Denver Pioneers men's lacrosse

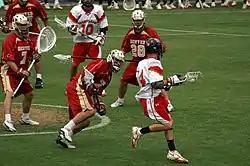
Denver plays Maryland in 2006

The University of Denver first began sponsoring men's lacrosse as a club sport in 1966 under coach Pete Richardson. Over the next 24 years, the team would alternate between varsity and club status in the RMLA, a member of the US Lacrosse Intercollegiate Associates (USLIA). In 1991, Denver transitioned into NCAA Division II as a member of the RMILL before making the full transition to Division I with the rest of DU sports in 1999. The Pioneers first joined the Great Western Lacrosse League (GWLL) as a charter member in 1994, although the Pioneers would not compete in the conference as a full Division I member until 1999.